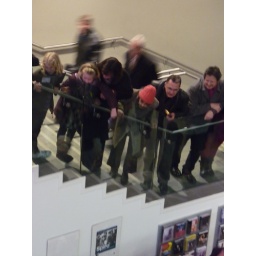
Bristol Slapstick Festival 2011. Colston Hall stairway. The lady in the red hat was part of the performance.